Luce Douady

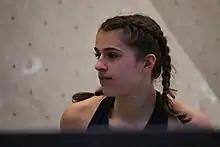
Douady in 2019

She made her debut professional appearance on the IFSC Climbing World Cup circuit, where she finished in fifth place, and became youth world champion in 2019. She also won the bronze medal at senior level in the 2019 IFSC Climbing European Championships in Edinburgh.